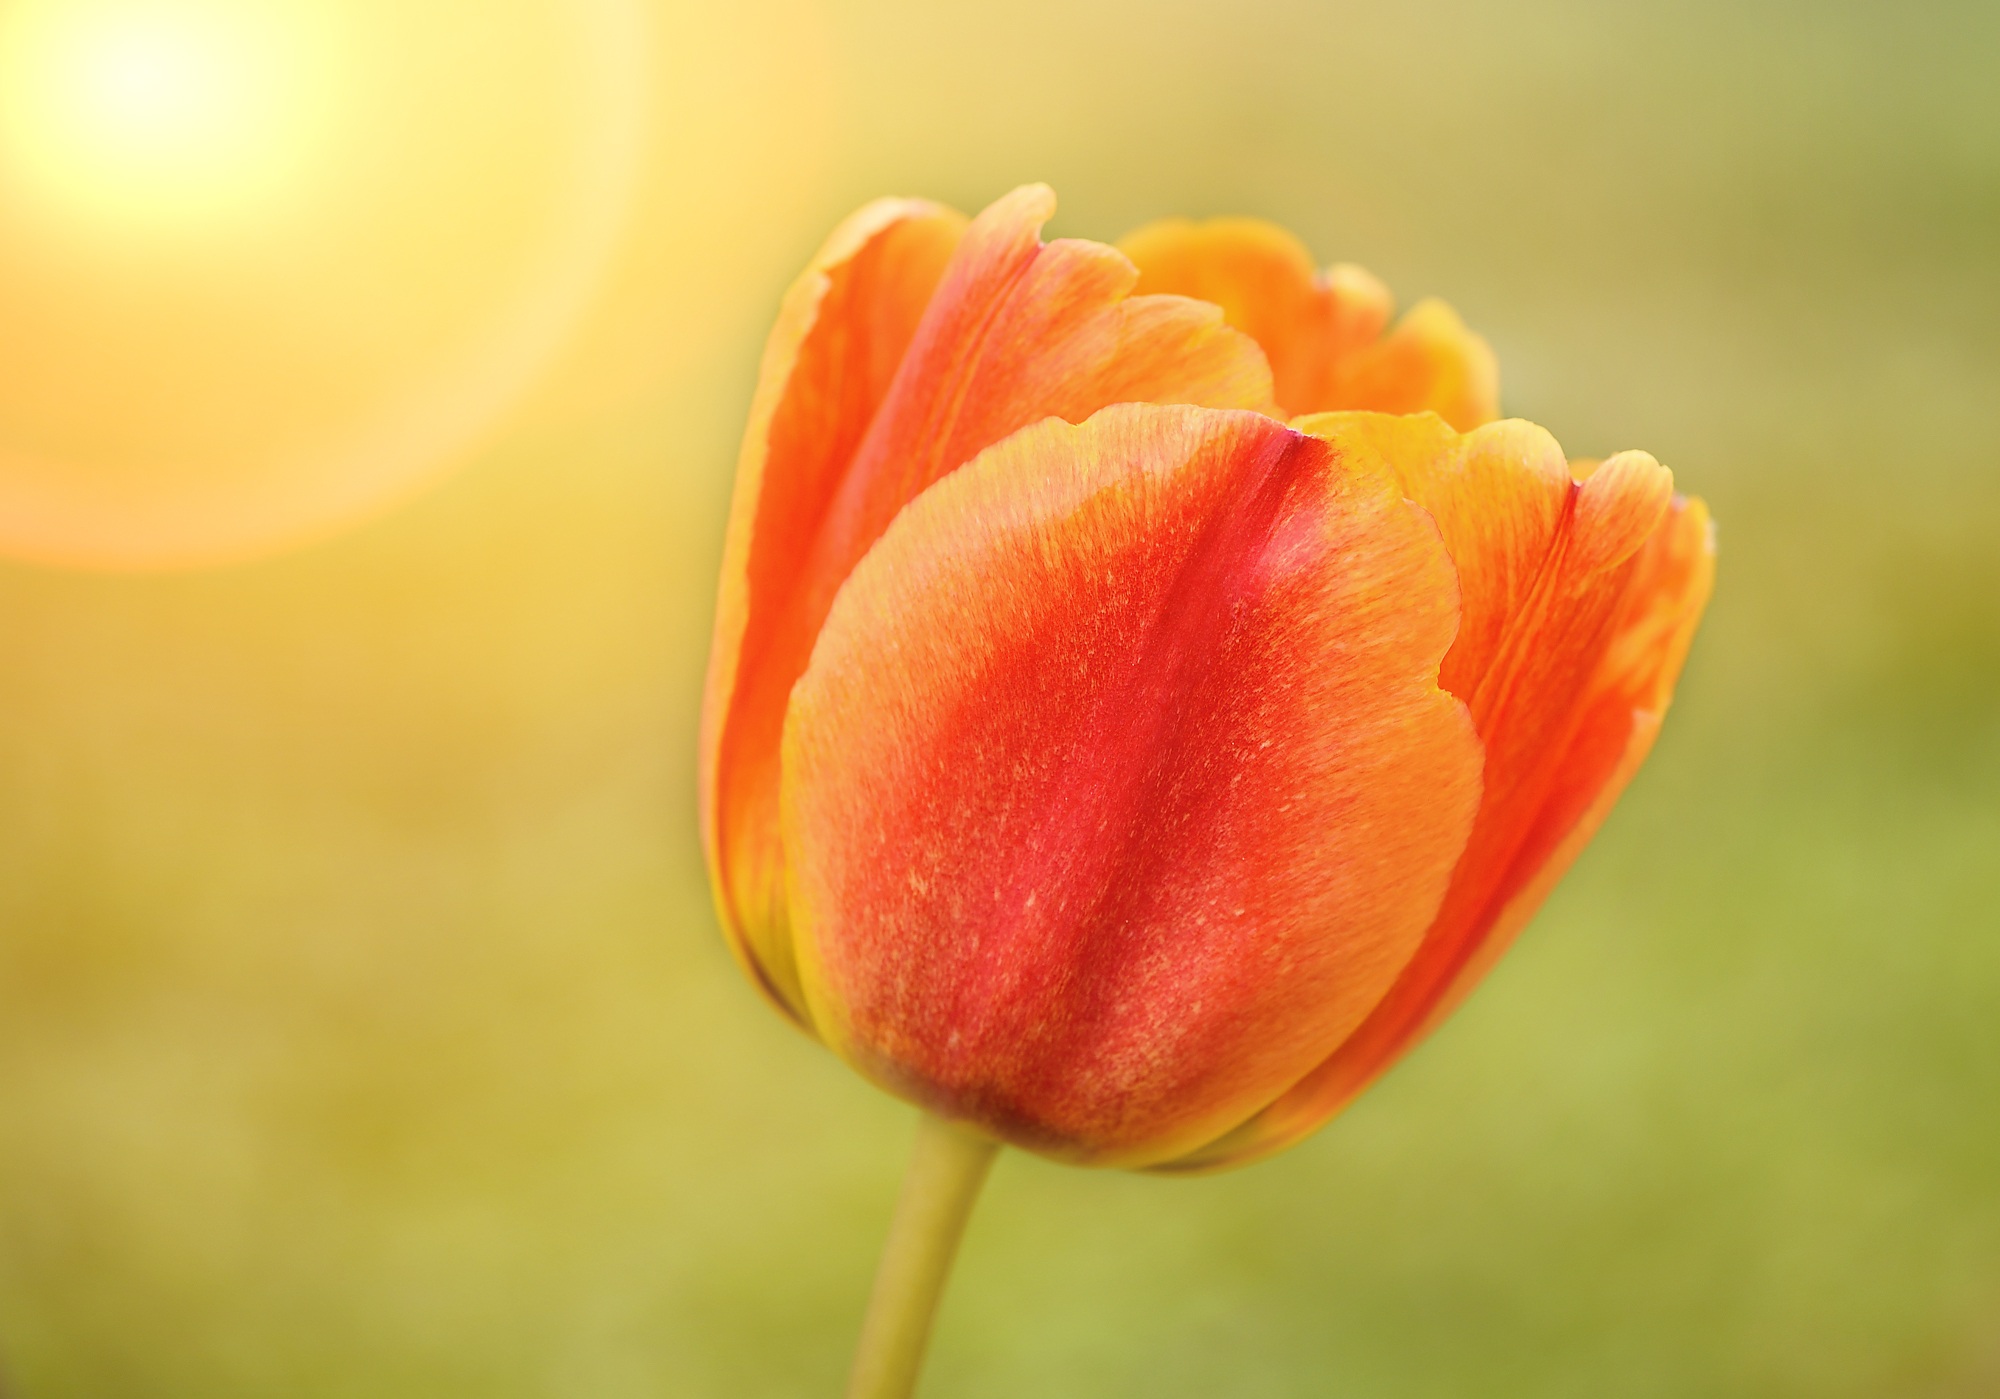
nature, blossom, light, plant, flower, petal, bloom, tulip, yellow, garden, close, flora, close up, beautiful, macro photography, flowering plant, schnittblume, orange yellow, lily family, plant stem, land plant